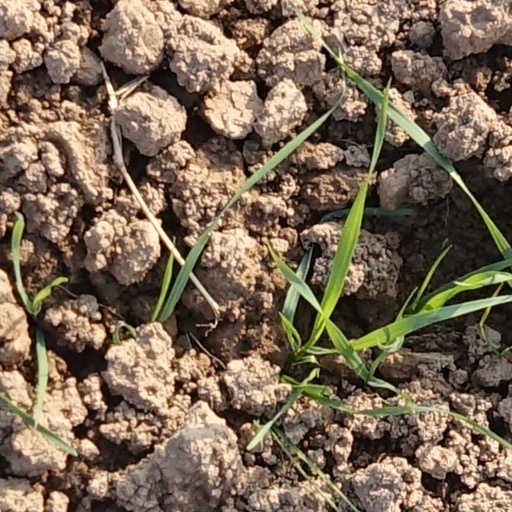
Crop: wheat